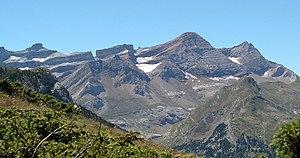
La brèche de Roland est une trouée naturelle, large de 40 mètres et profonde de 70 mètres environ, s'ouvrant dans les falaises situées sur le pourtour du cirque de Gavarnie, dans les Hautes-Pyrénées. Située à une altitude de 2 807 mètres, elle joue le rôle d'un col de montagne qui marque la frontière entre l'Espagne et la France sur toute sa largeur.